Portuguese national debt

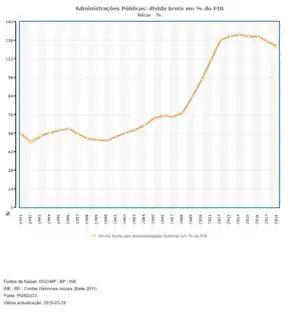
Portuguese national debt, in percentage of GDP since 1991

Since the early 1990s, there were two main periods in which the country's debt registered strong growth. The first was at the beginning of the third millennium, i.e., from the year 2000 the Portuguese public debt began to grow in a way that many economists considered worrisome, and that in their opinion would contribute to create a structural crisis in the country. However, the big increase in the public debt, in parallel with the rest of Europe, was post-2008, after the international crisis of the Great Recession which began in 2008, that caused the sovereign debt crisis in the majority of European countries.